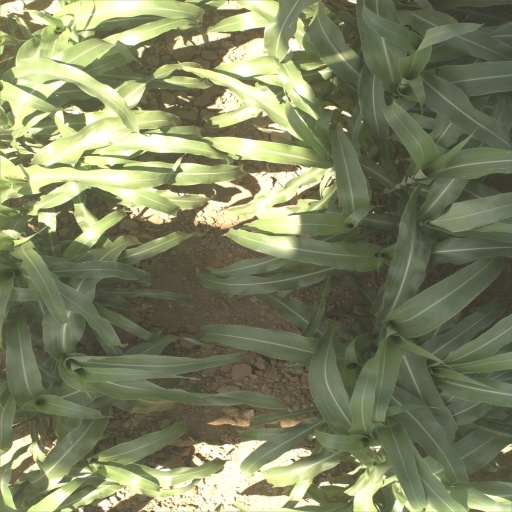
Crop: sorghum